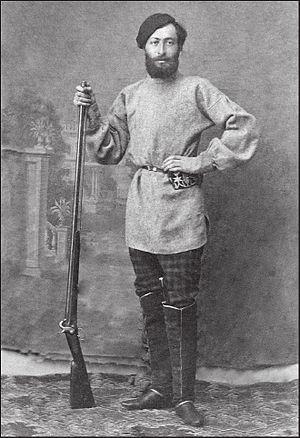
Alexandre Kazbegui, de son vrai nom Alexandre Chopikashvili, est un écrivain et journaliste géorgien.